Chris Steel

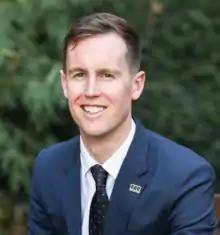

Christopher James Steel (born 15 May 1986) is an Australian politician. He has been a Labor member of the Australian Capital Territory Legislative Assembly since 2016, representing the electorate of Murrumbidgee and currently serves as the ACT Treasurer and Cabinet Minister in the ACT Government. Before his election, Steel was an education advocate working in the early childhood sector.